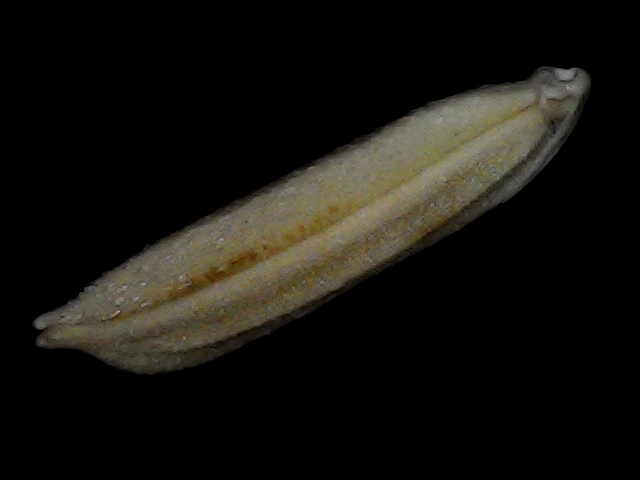
Rice variety: Bd87